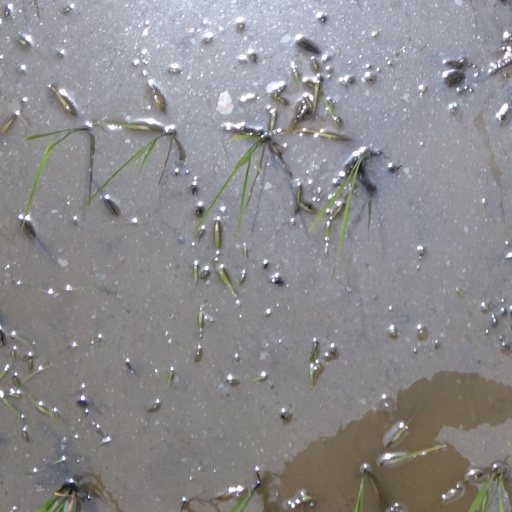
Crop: rice